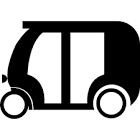
Vehicle type: Auto Rickshaws